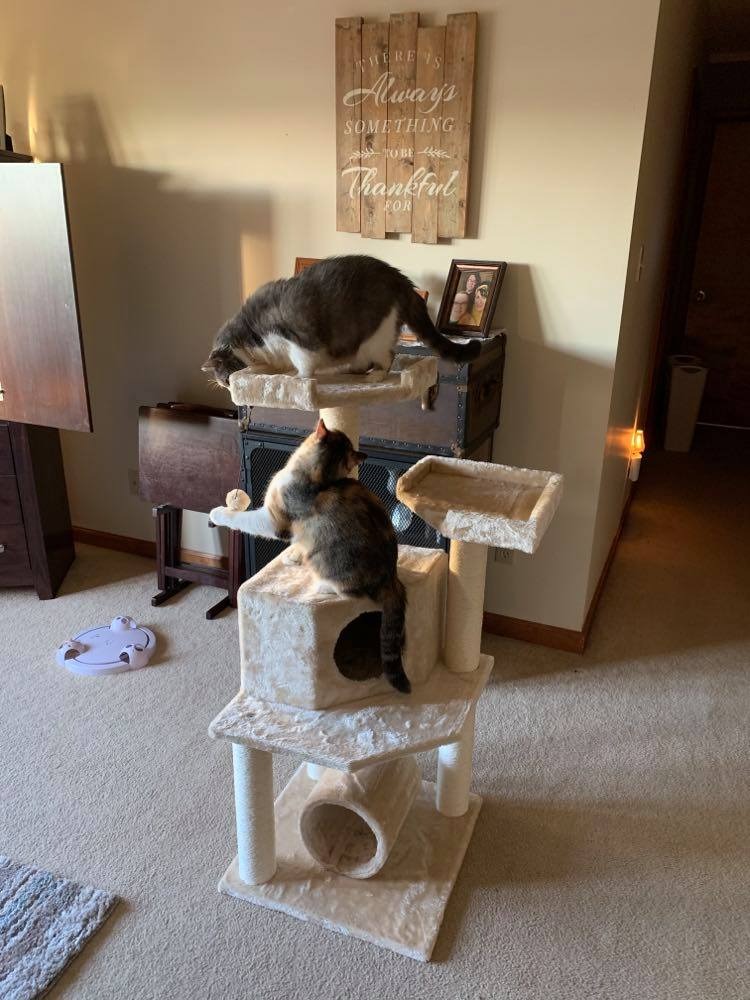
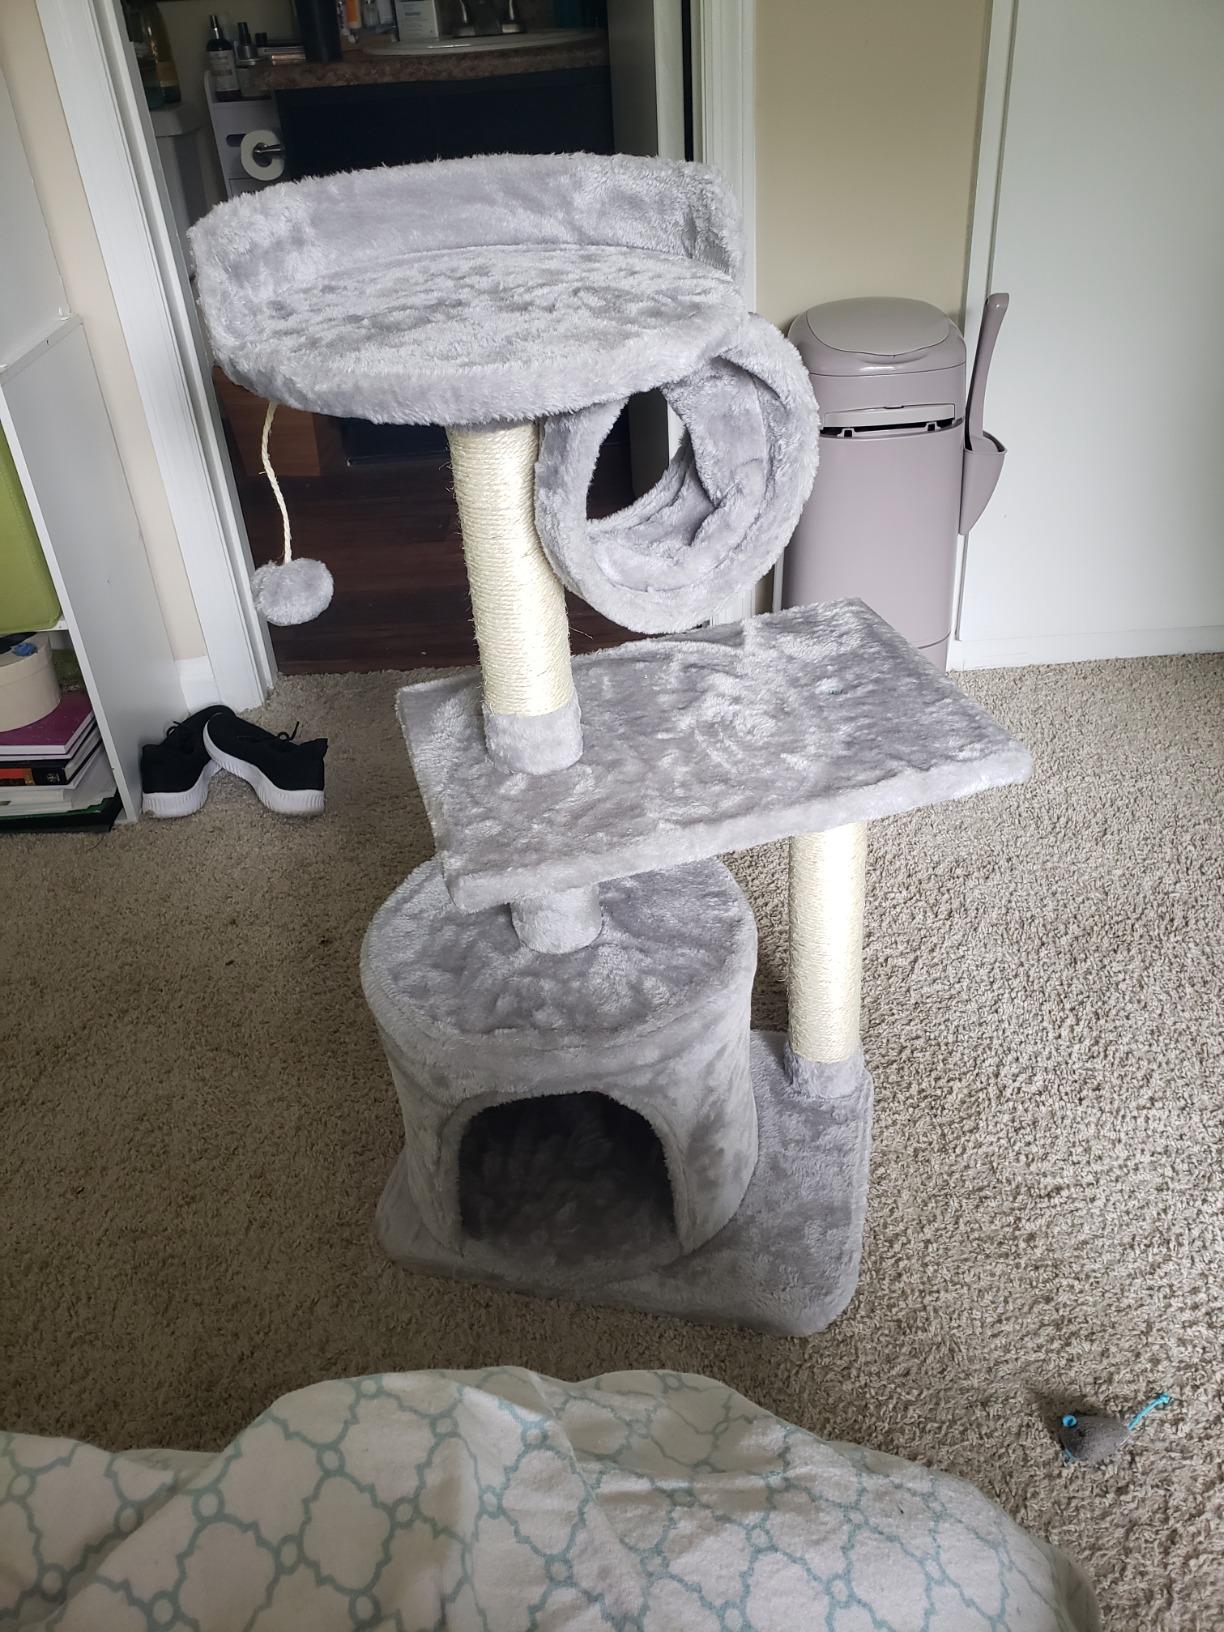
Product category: items_cat tree
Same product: no